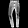
Label: Trouser